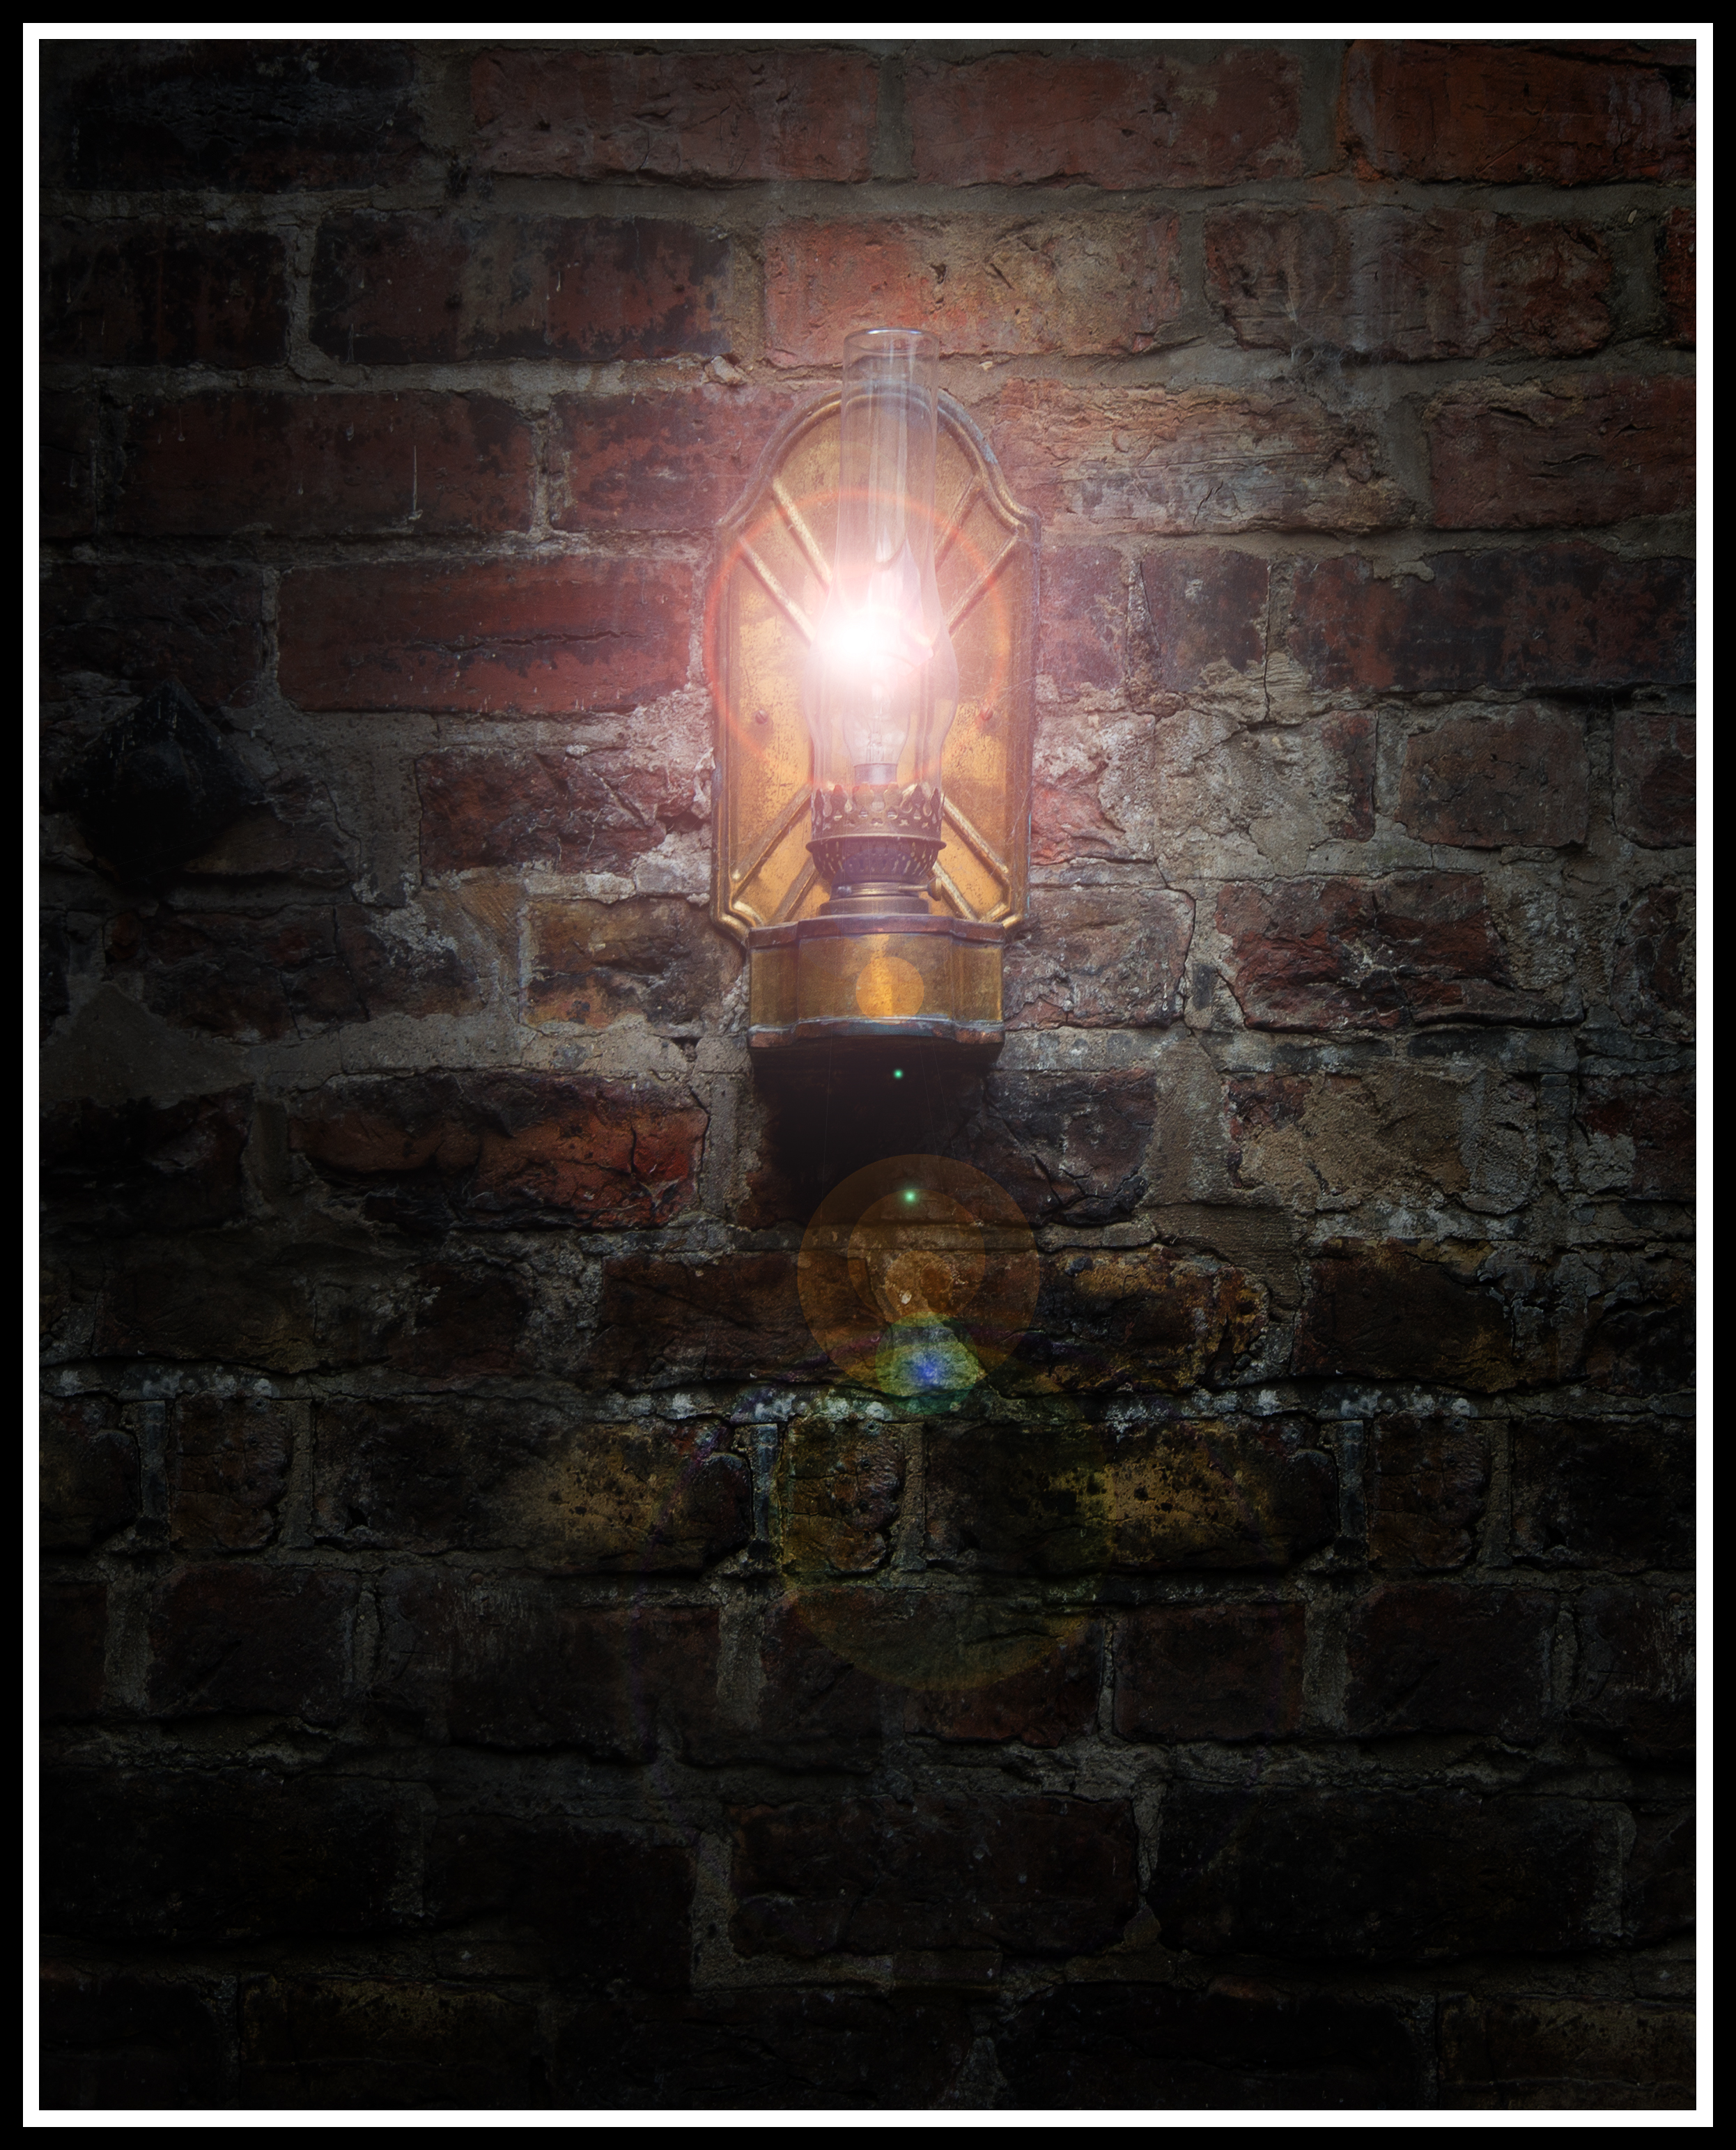
light, railway, vintage, antique, steam, glass, wall, valley, smoke, village, nikon, lamp, brick, lighting, painting, moors, yorkshire, flare, passengers, engine, symmetry, stoke, nikkor, brickwork, steamengine, coal, stoked, modern art, carriages, northyorkshiremoors, brasslamp, vintagesteamrailway